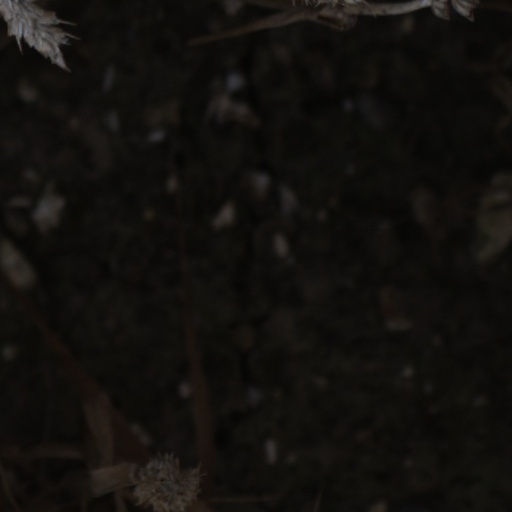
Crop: wheat